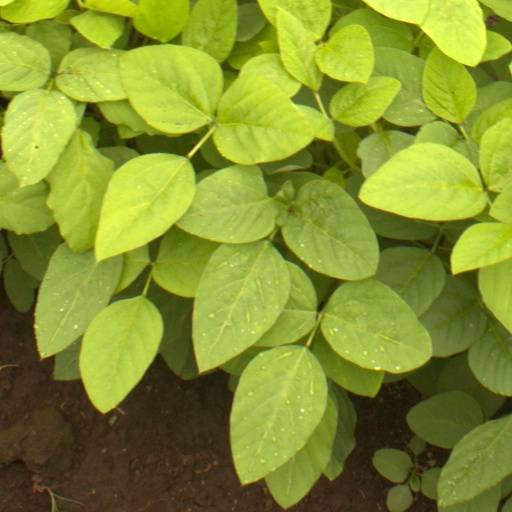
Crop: soybean